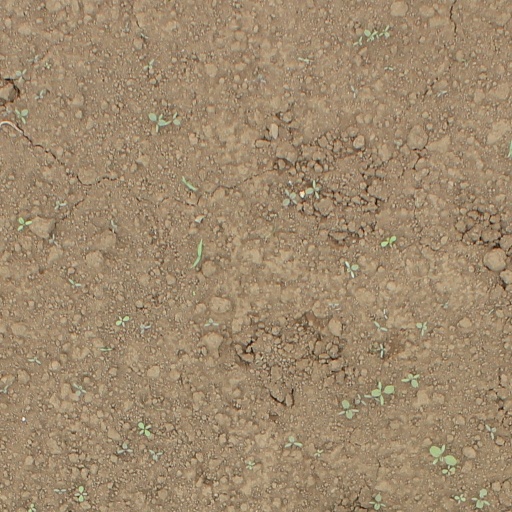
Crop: soybean